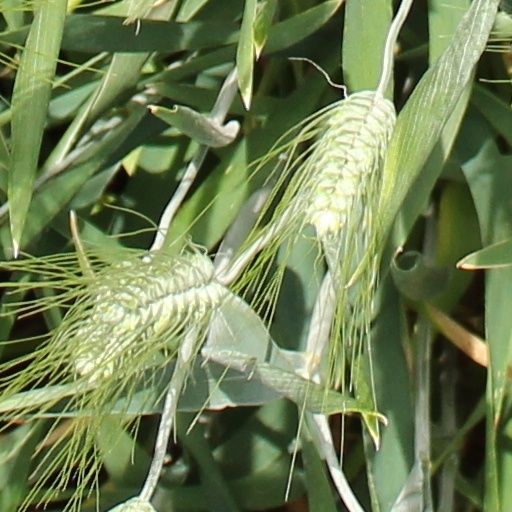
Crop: wheat